Catamite

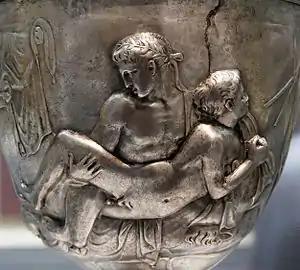
The Warren Cup, now in the British Museum, depicts sexual intimacy between a young man or a "pederast" – in the broadest sense – and his "catamite"

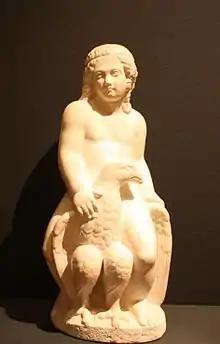
Roman Ganymede as a "puer delicatus", with the eagle of Jove

In ancient Greece and Rome, a catamite (Latin: "catamītus") was a pubescent boy who was the intimate companion of an older male, usually in a pederastic relationship. It was generally a term of affection and literally means "Ganymede" in Latin, but it was also used as a term of insult when directed toward a grown man. The word derives from the proper noun "Catamitus", the Latinized form of Ganymede, the name of the beautiful Trojan youth abducted by Zeus to be his companion and cupbearer, according to Greek mythology. The Etruscan form of the name was "Catmite", from an alternative Greek form of the name, "Gadymedes".